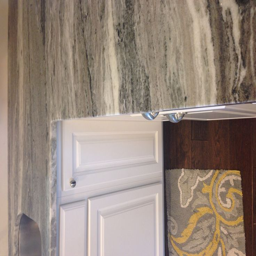
more progress on the kitchen .